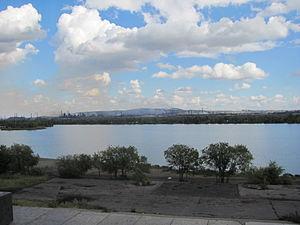
L’oblast de Tcheliabinsk est un sujet fédéral de Russie. Sa capitale est Tcheliabinsk et sa population était estimée à 3 475 727 habitants au 1ᵉʳ janvier 2016.